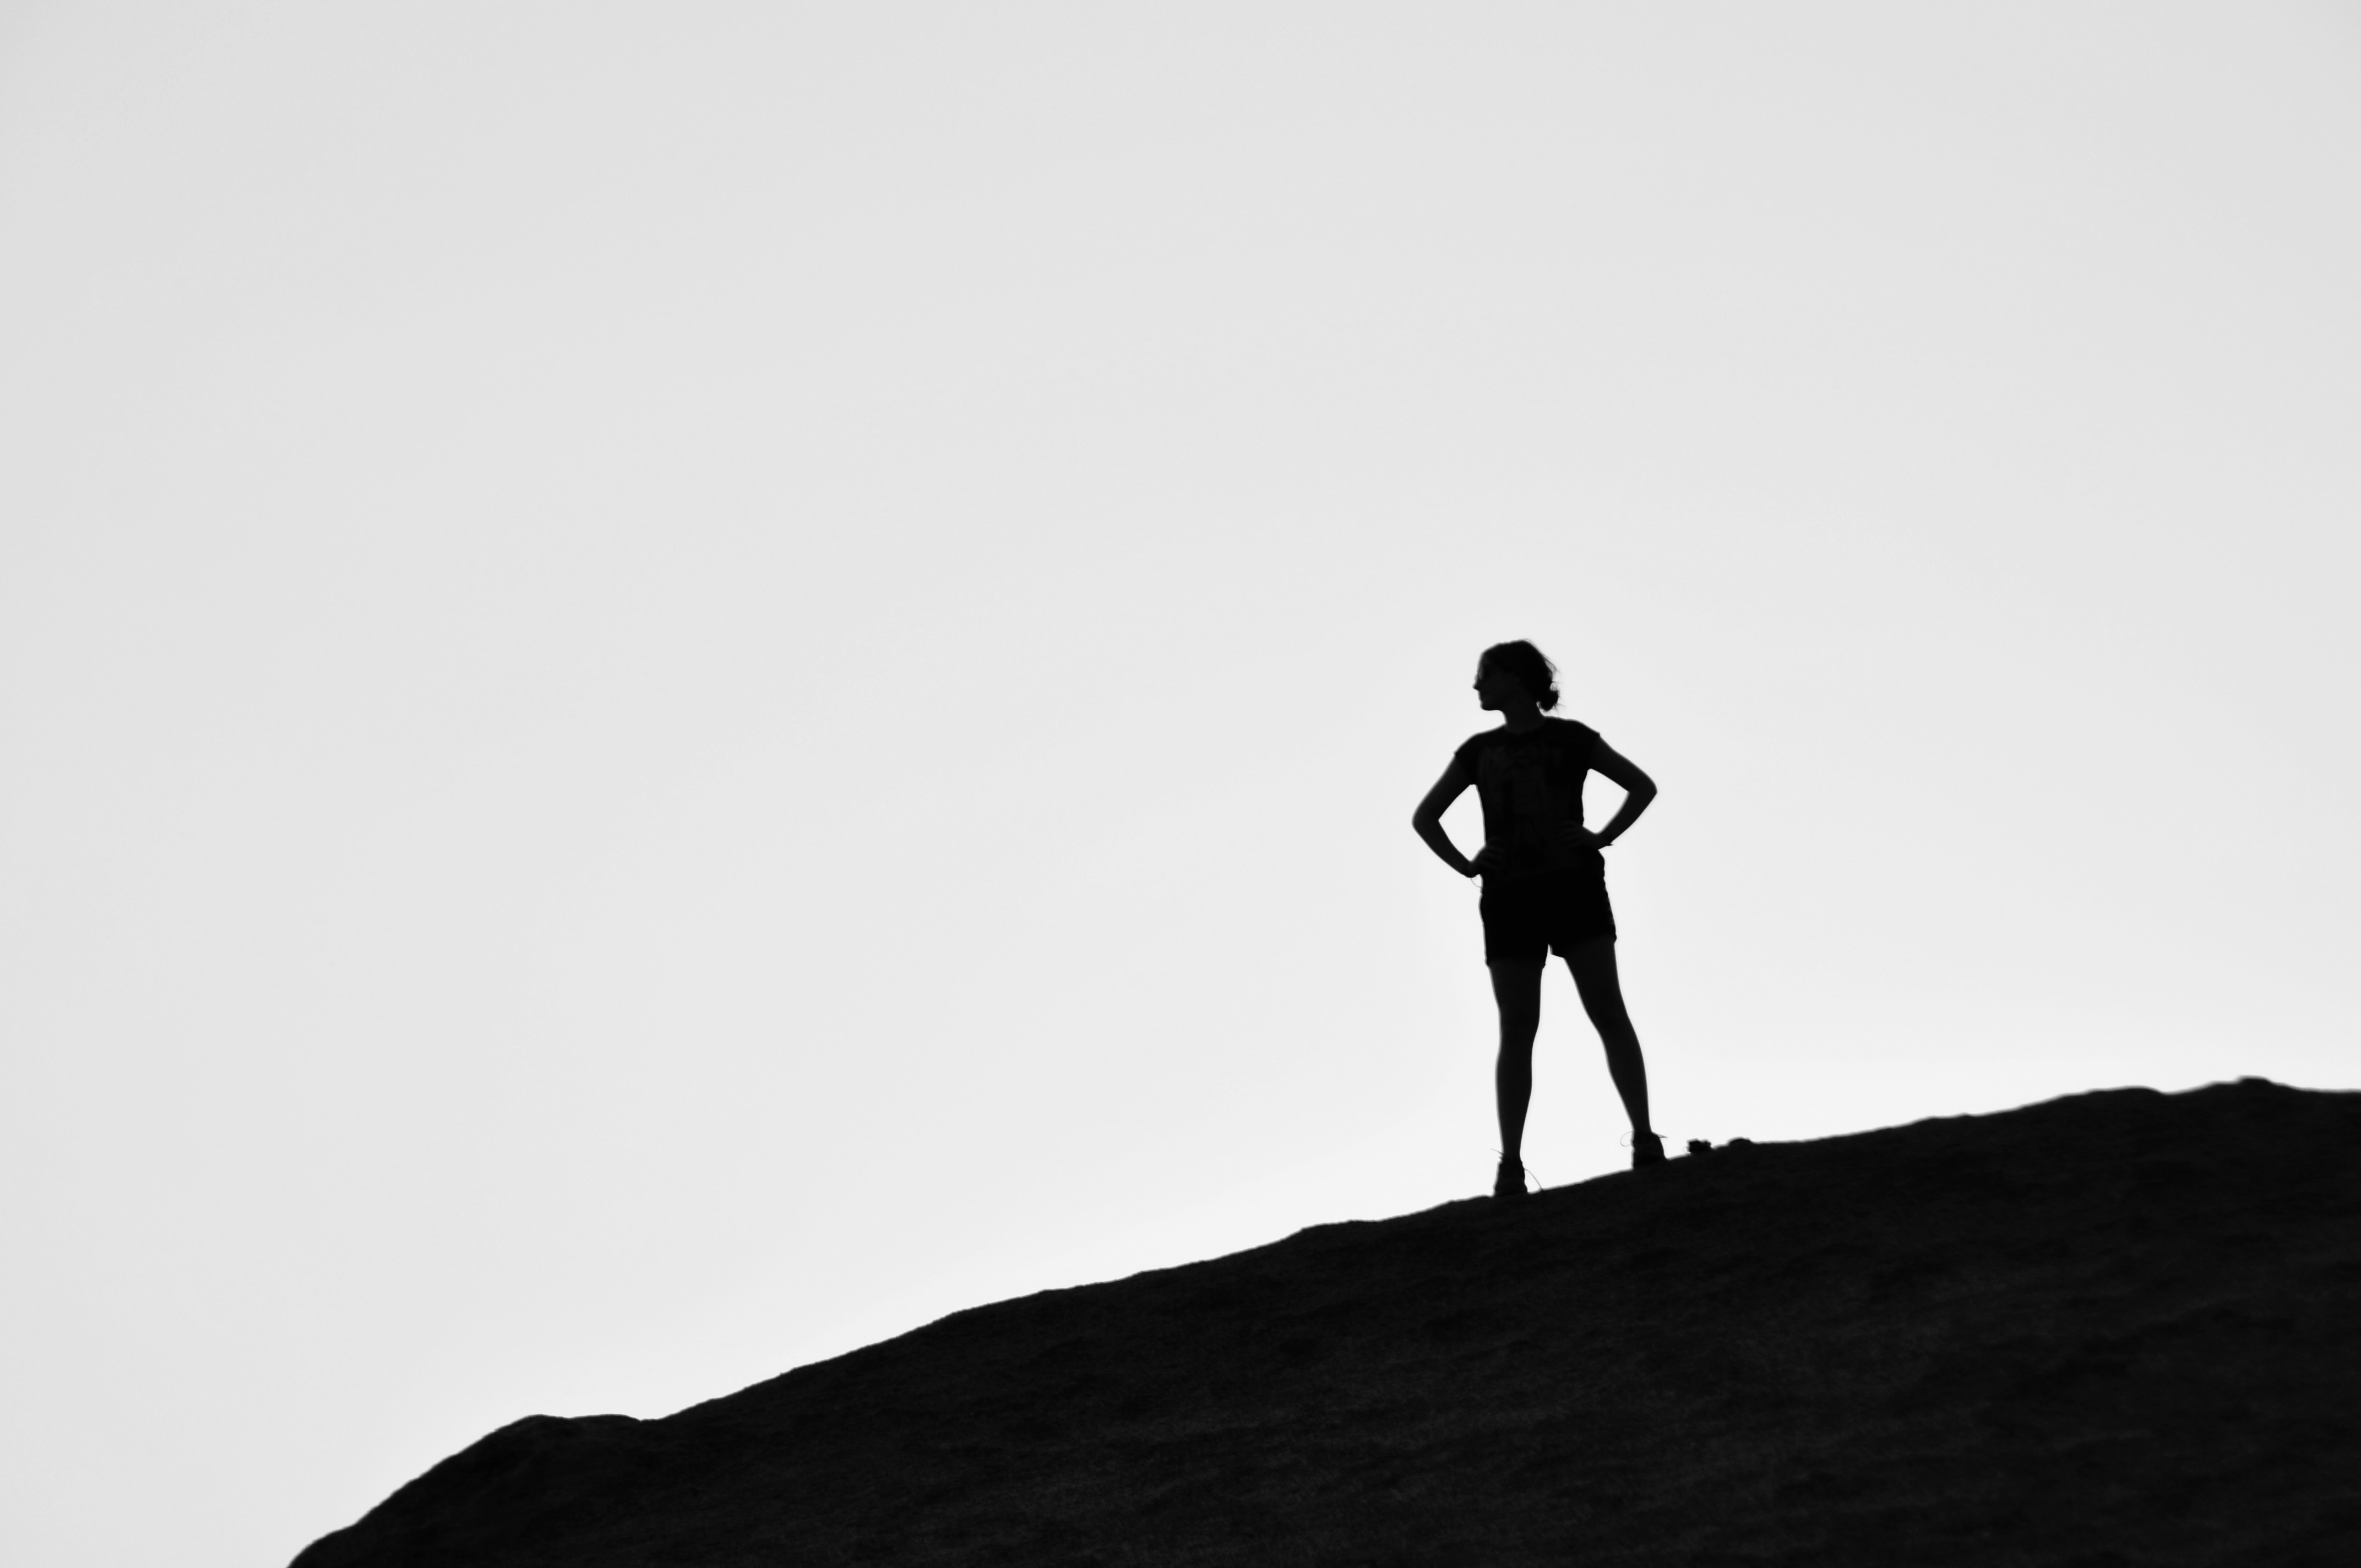
silhouette, black and white, white, photography, black, monochrome, photograph, monochrome photography